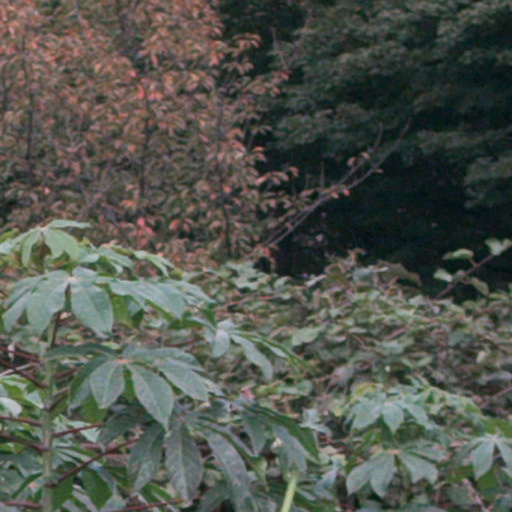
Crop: cassava